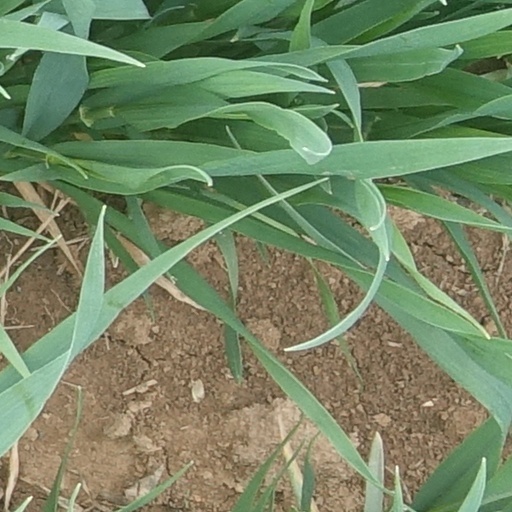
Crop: wheat